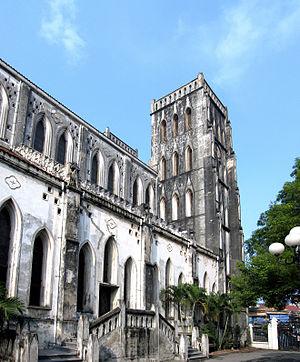
François Chaize, né le 27 mars 1882 à Mornant et mort le 22 février 1949 à Hanoï, est un missionnaire français qui fut vicaire apostolique d'Hanoï en Indochine française.